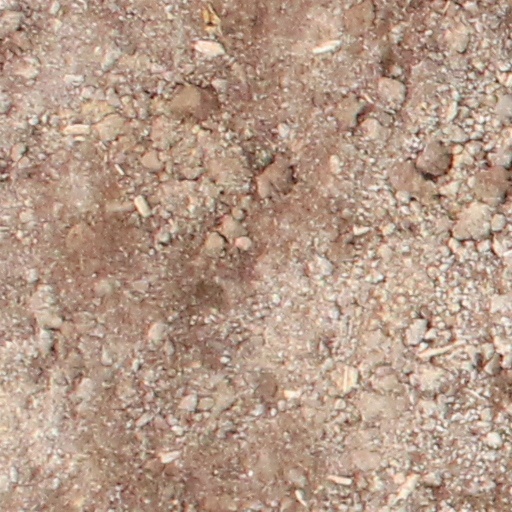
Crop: wheat